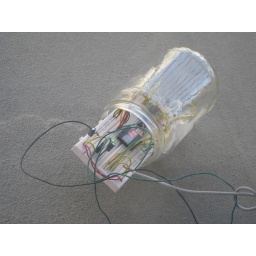
My temperature+humidity+light measuring prototype. Put in a glass box so the readings aren't distorted by the wind